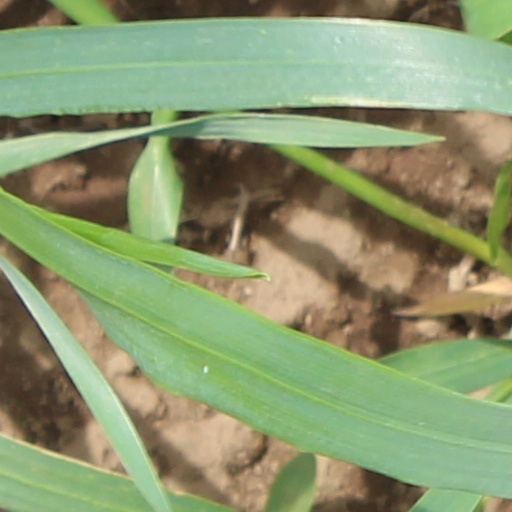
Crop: wheat